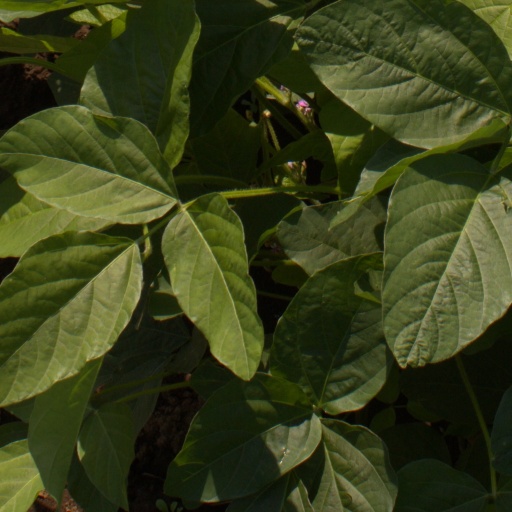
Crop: soybean